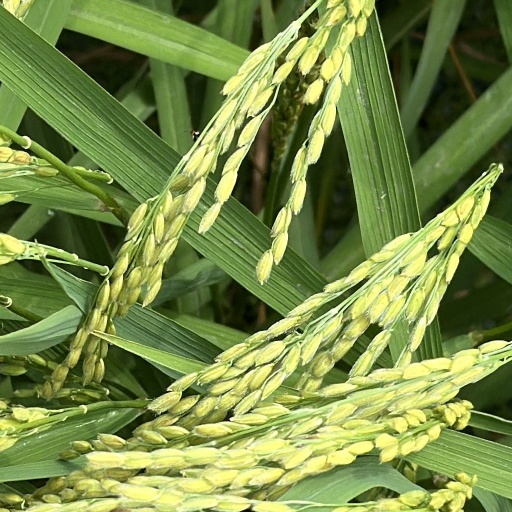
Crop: rice